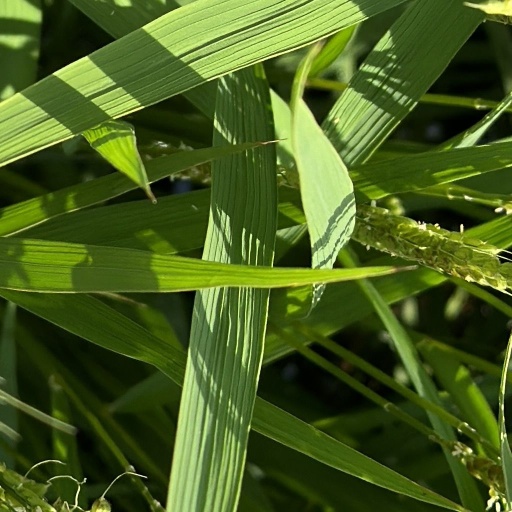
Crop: rice